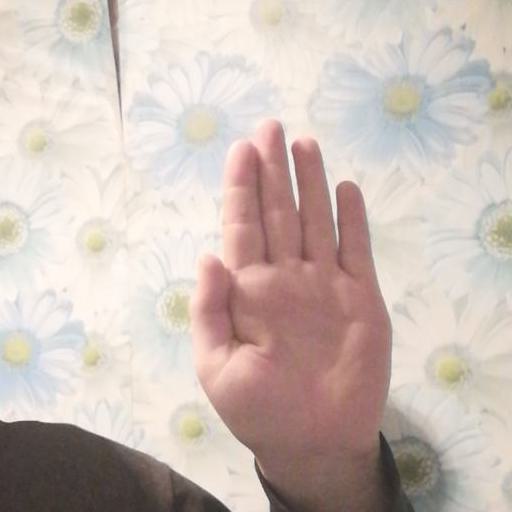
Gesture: stop